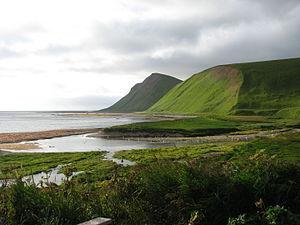
Les îles Komandorski ou îles du Commandeur sont un groupe d'îles isolées de la mer de Béring, à l'est de la péninsule du Kamtchatka, en Russie. Administrativement, elles forment le raïon Aleoutski, une subdivision du kraï du Kamtchatka.